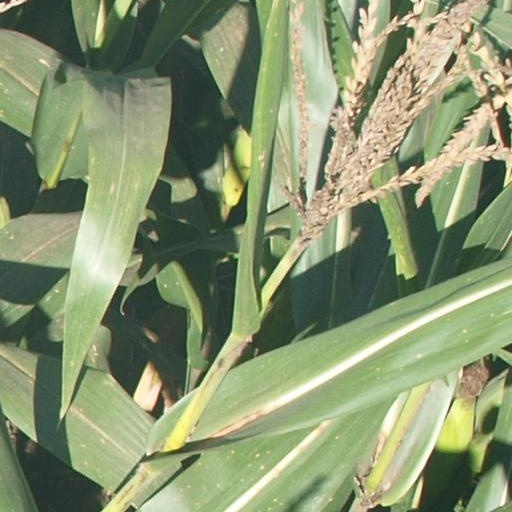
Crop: maize; corn